Missouri Wing Civil Air Patrol

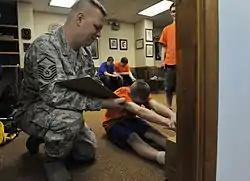
Master Sgt. William Sander, 509th Comptroller Squadron financial services superintendent, measures a Missouri Wing Civil Air Patrol cadet's, sit-and-reach physical assessment.

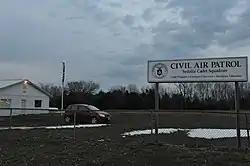
The Sedalia Cadet Squadron's location in Sedalia, Missouri.

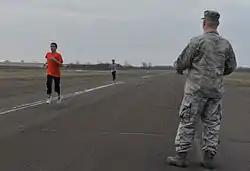
Master Sgt. William Sander records the run times of two CAP cadets.

Members of Civil Air Patrol who are employed by the state of Missouri, or who work for a company with fifty or more employees, are guaranteed under Missouri law a leave of absence in order to respond to emergency missions as a part of Civil Air Patrol for up to fifteen days per calendar year, or without regard to the length of time when responding to a state or nationally declared emergency in the state of Missouri. The leave is to be granted without loss of time, pay, regular leave, impairment of efficiency rating or of any other rights or benefits to which such an employee would otherwise be entitled.